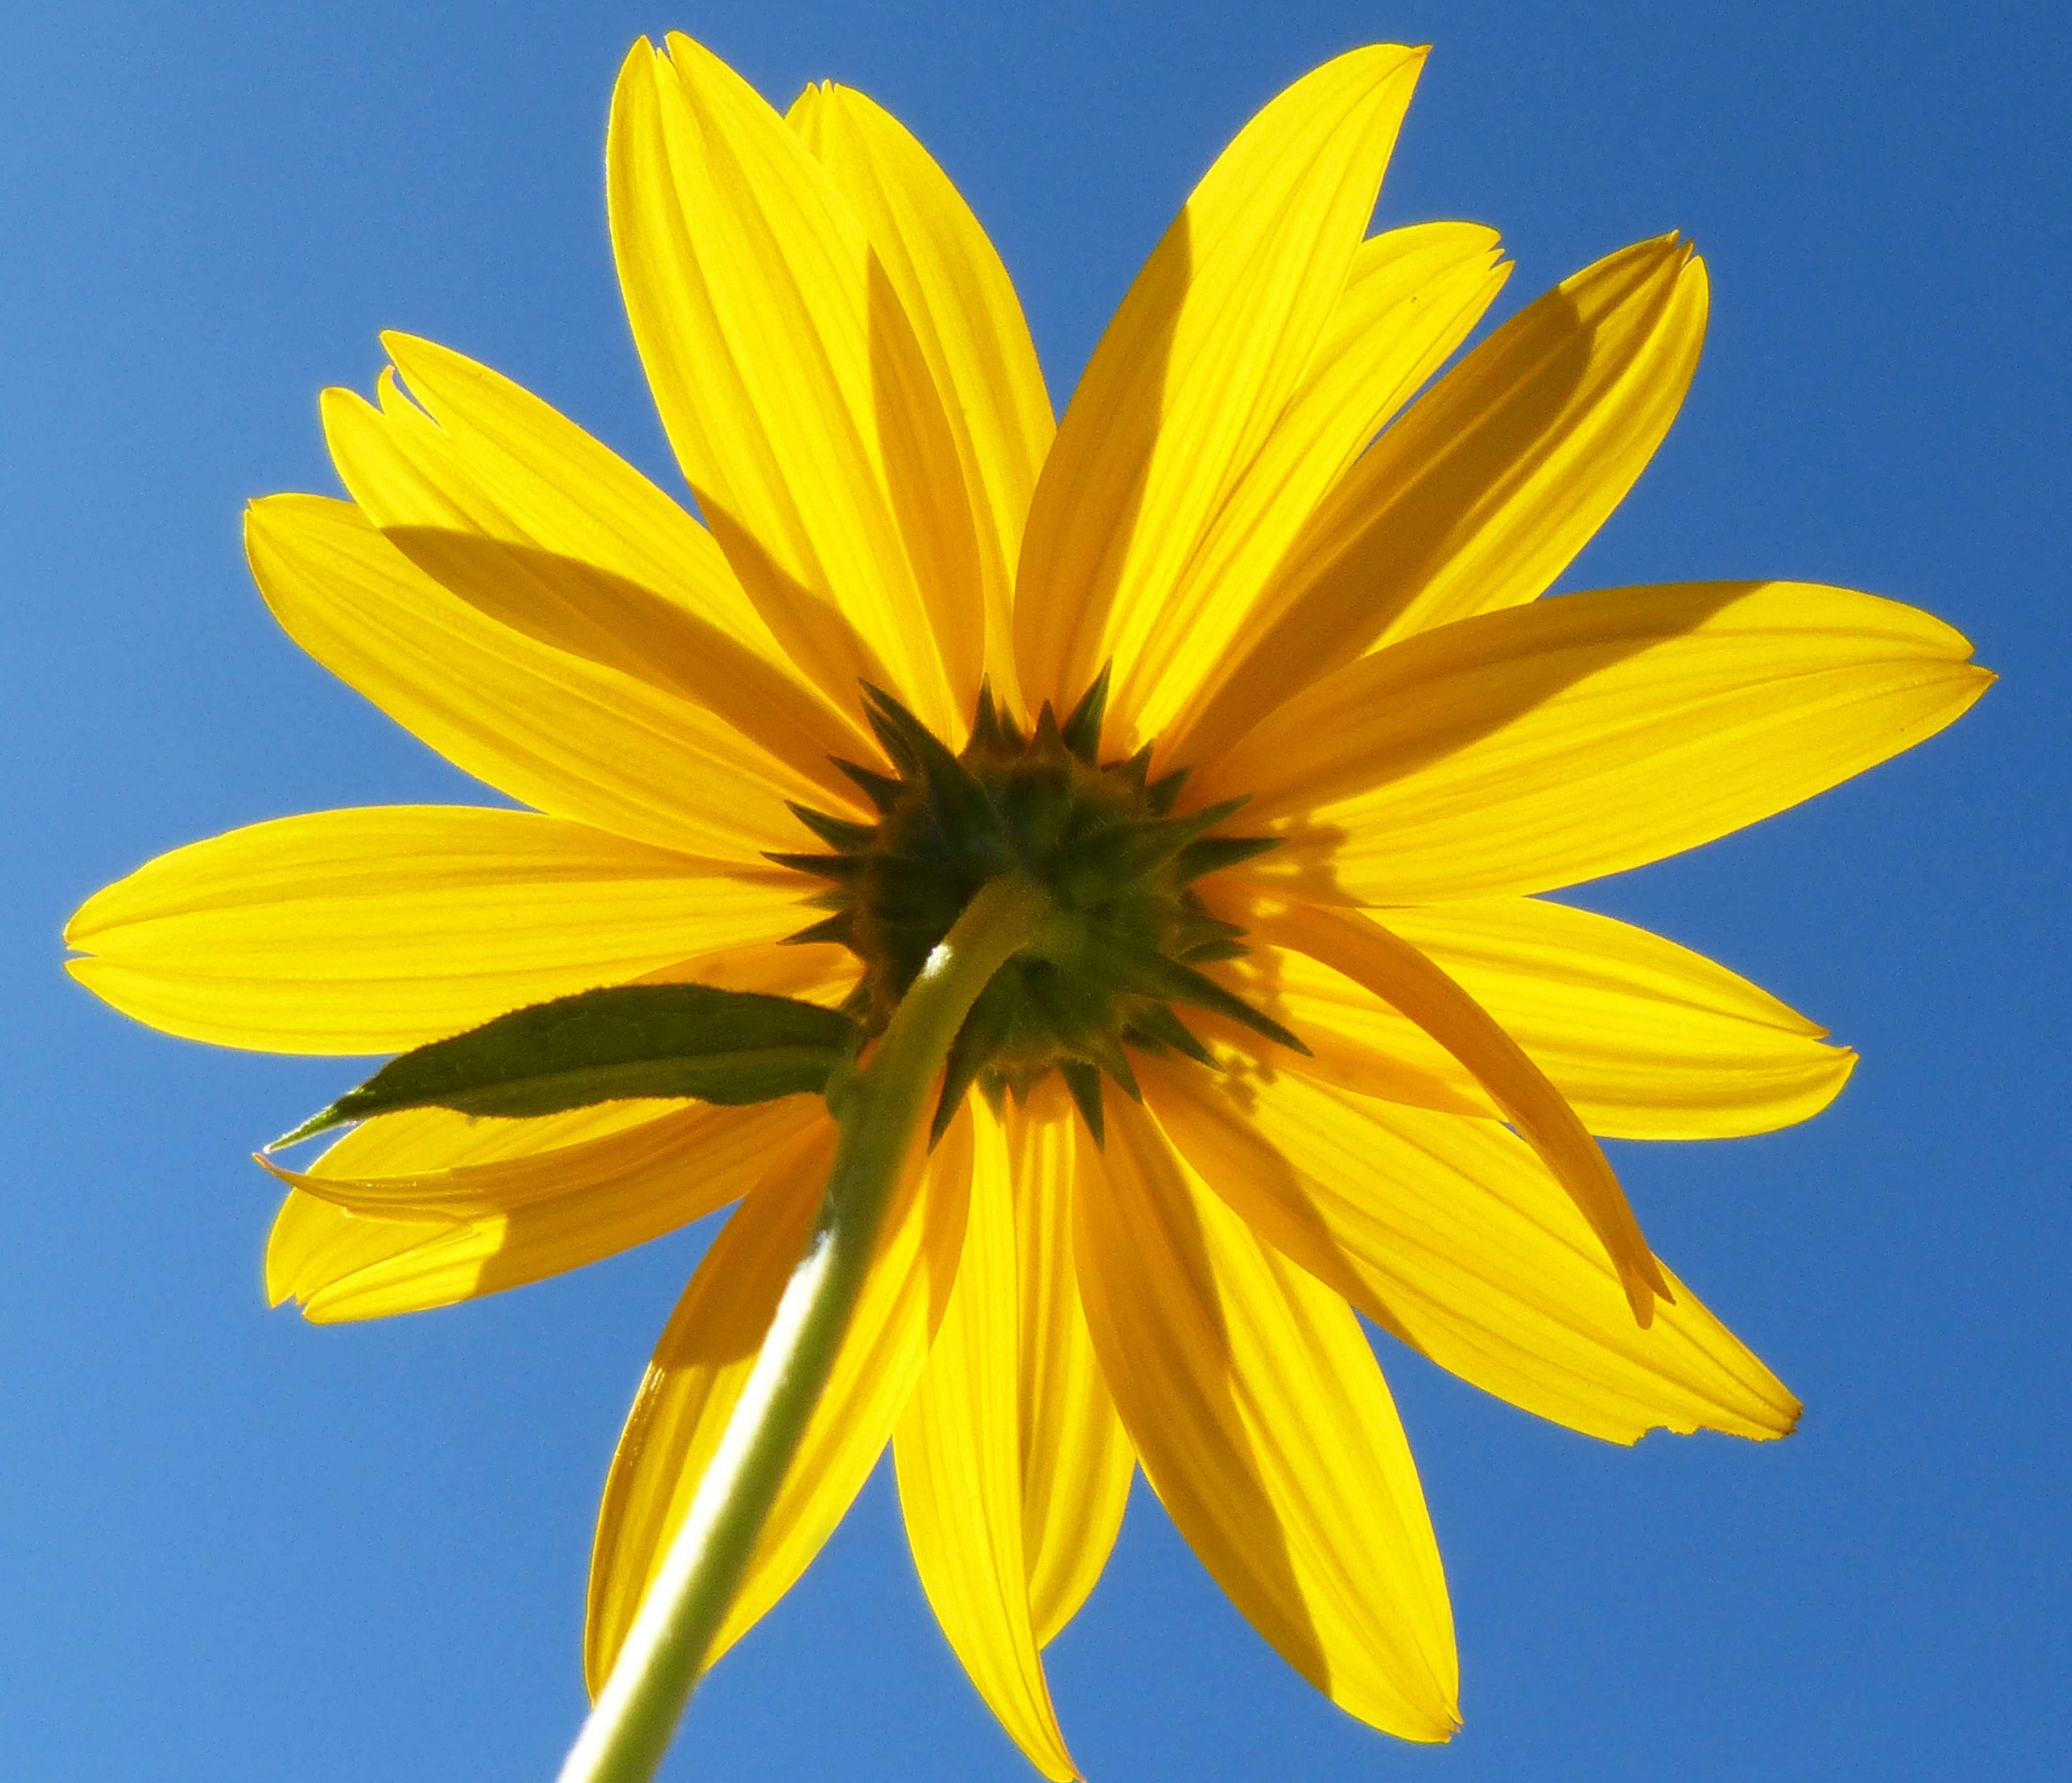
light, plant, sky, flower, petal, herb, yellow, flora, sunflower, wildflower, reverse, macro photography, flowering plant, daisy family, oxeye daisy, annual plant, plant stem, land plant